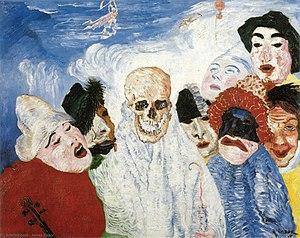
Cette page fournit une liste non exhaustive de tableaux du peintre belge James Ensor.